Pieter Pourbus

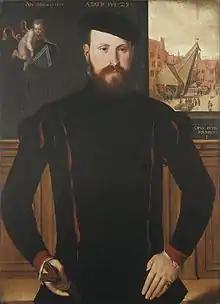

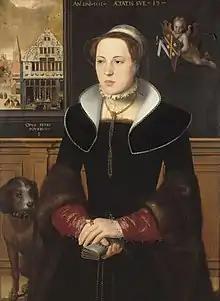

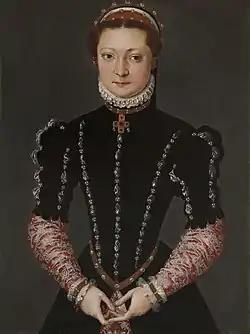

In 1549, Pourbus' name started to appear in a number of historical documents; he was named yearly, and sometimes even daily, in many official sources. During this period he received many notable commissions from the Brugse Vrije, such as the decorations for the Joyous Entry of Charles V and Philip II in 1549 ('Blijde intocht van Karel V en prins Filips in 1549'), a drawing for a new banquet hall, and the "Last Judgment" ("Laatste Oordeel"). Another prominent commission was his works for the mausoleum of Margaret of Austria at the Annunciation Convent in Bruges, parts of a commission Blondeel received in 1550 comprising a sculpted mausoleum, stained glass windows and paintwork. Among the paint works, Pourbus painted the Annunciation currently displayed at Museum Gouda. He also realised the drawings for the stained glass windows.